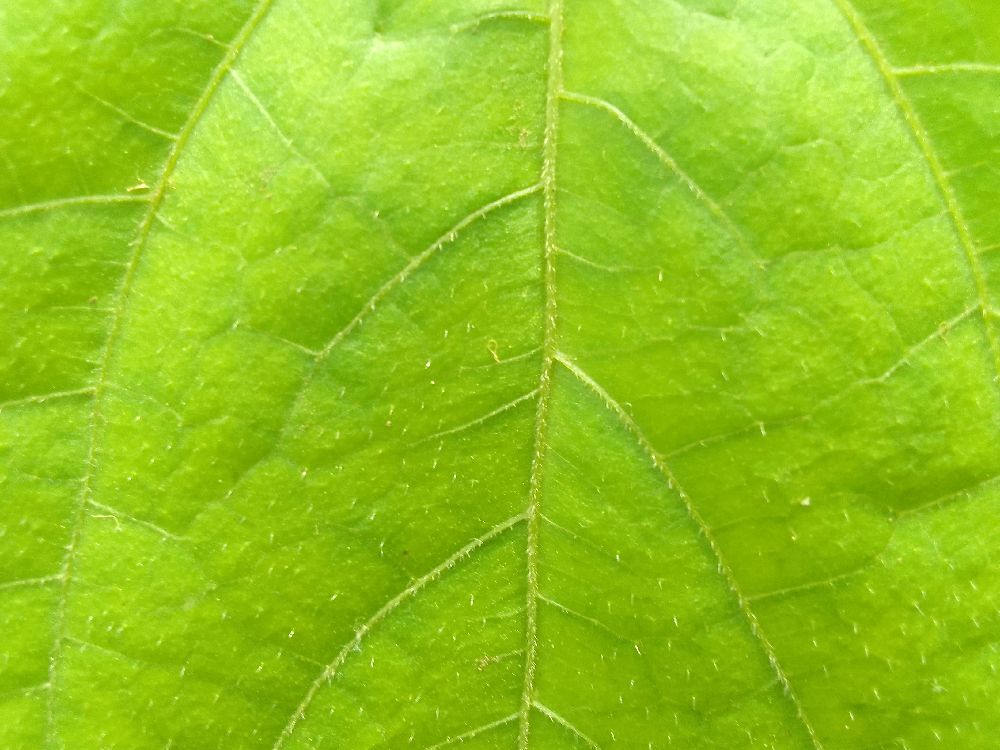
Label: healthy